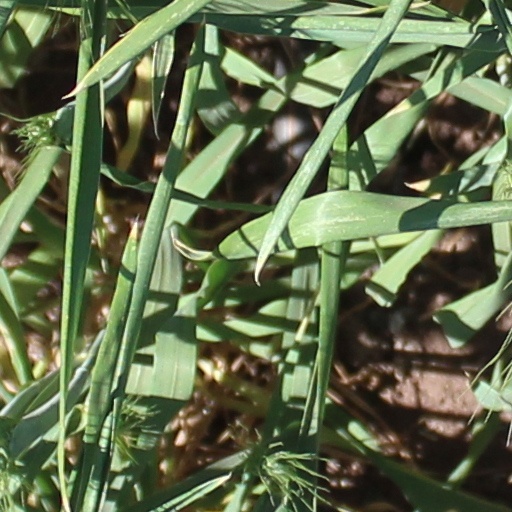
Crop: wheat